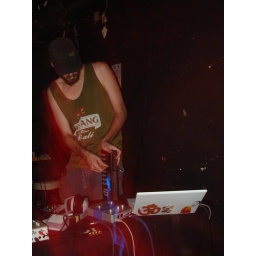
shortly after this photo he knocked the table over and his laptop slid across the floor, but continued to play